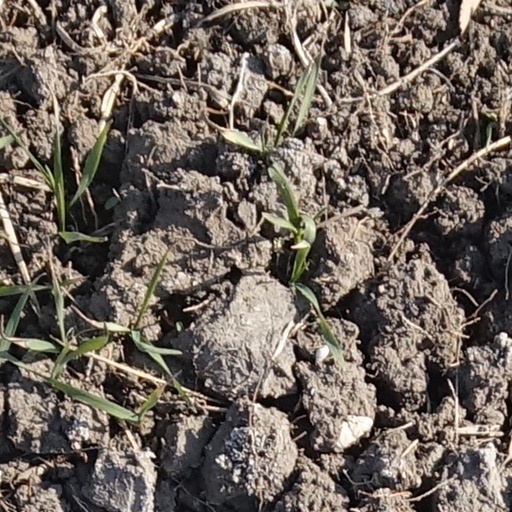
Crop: wheat